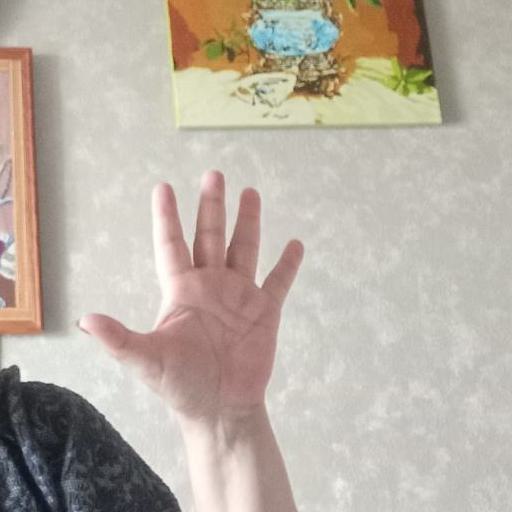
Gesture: palm